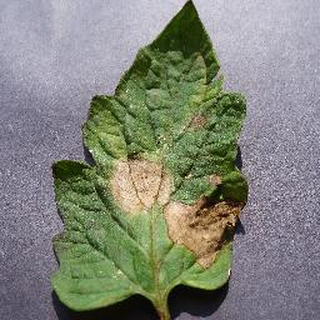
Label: tomato_late_blight